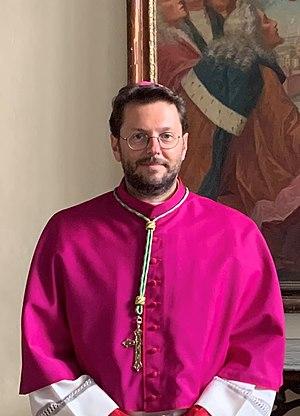
Giorgio Marengo, I.M.C., né le 7 juin 1974 à Coni en Italie, est un prêtre missionnaire de la Consolata et évêque catholique italien, préfet apostolique élu d'Oulan-Bator depuis le 2 avril 2020.